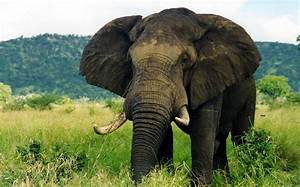
Label: elefante